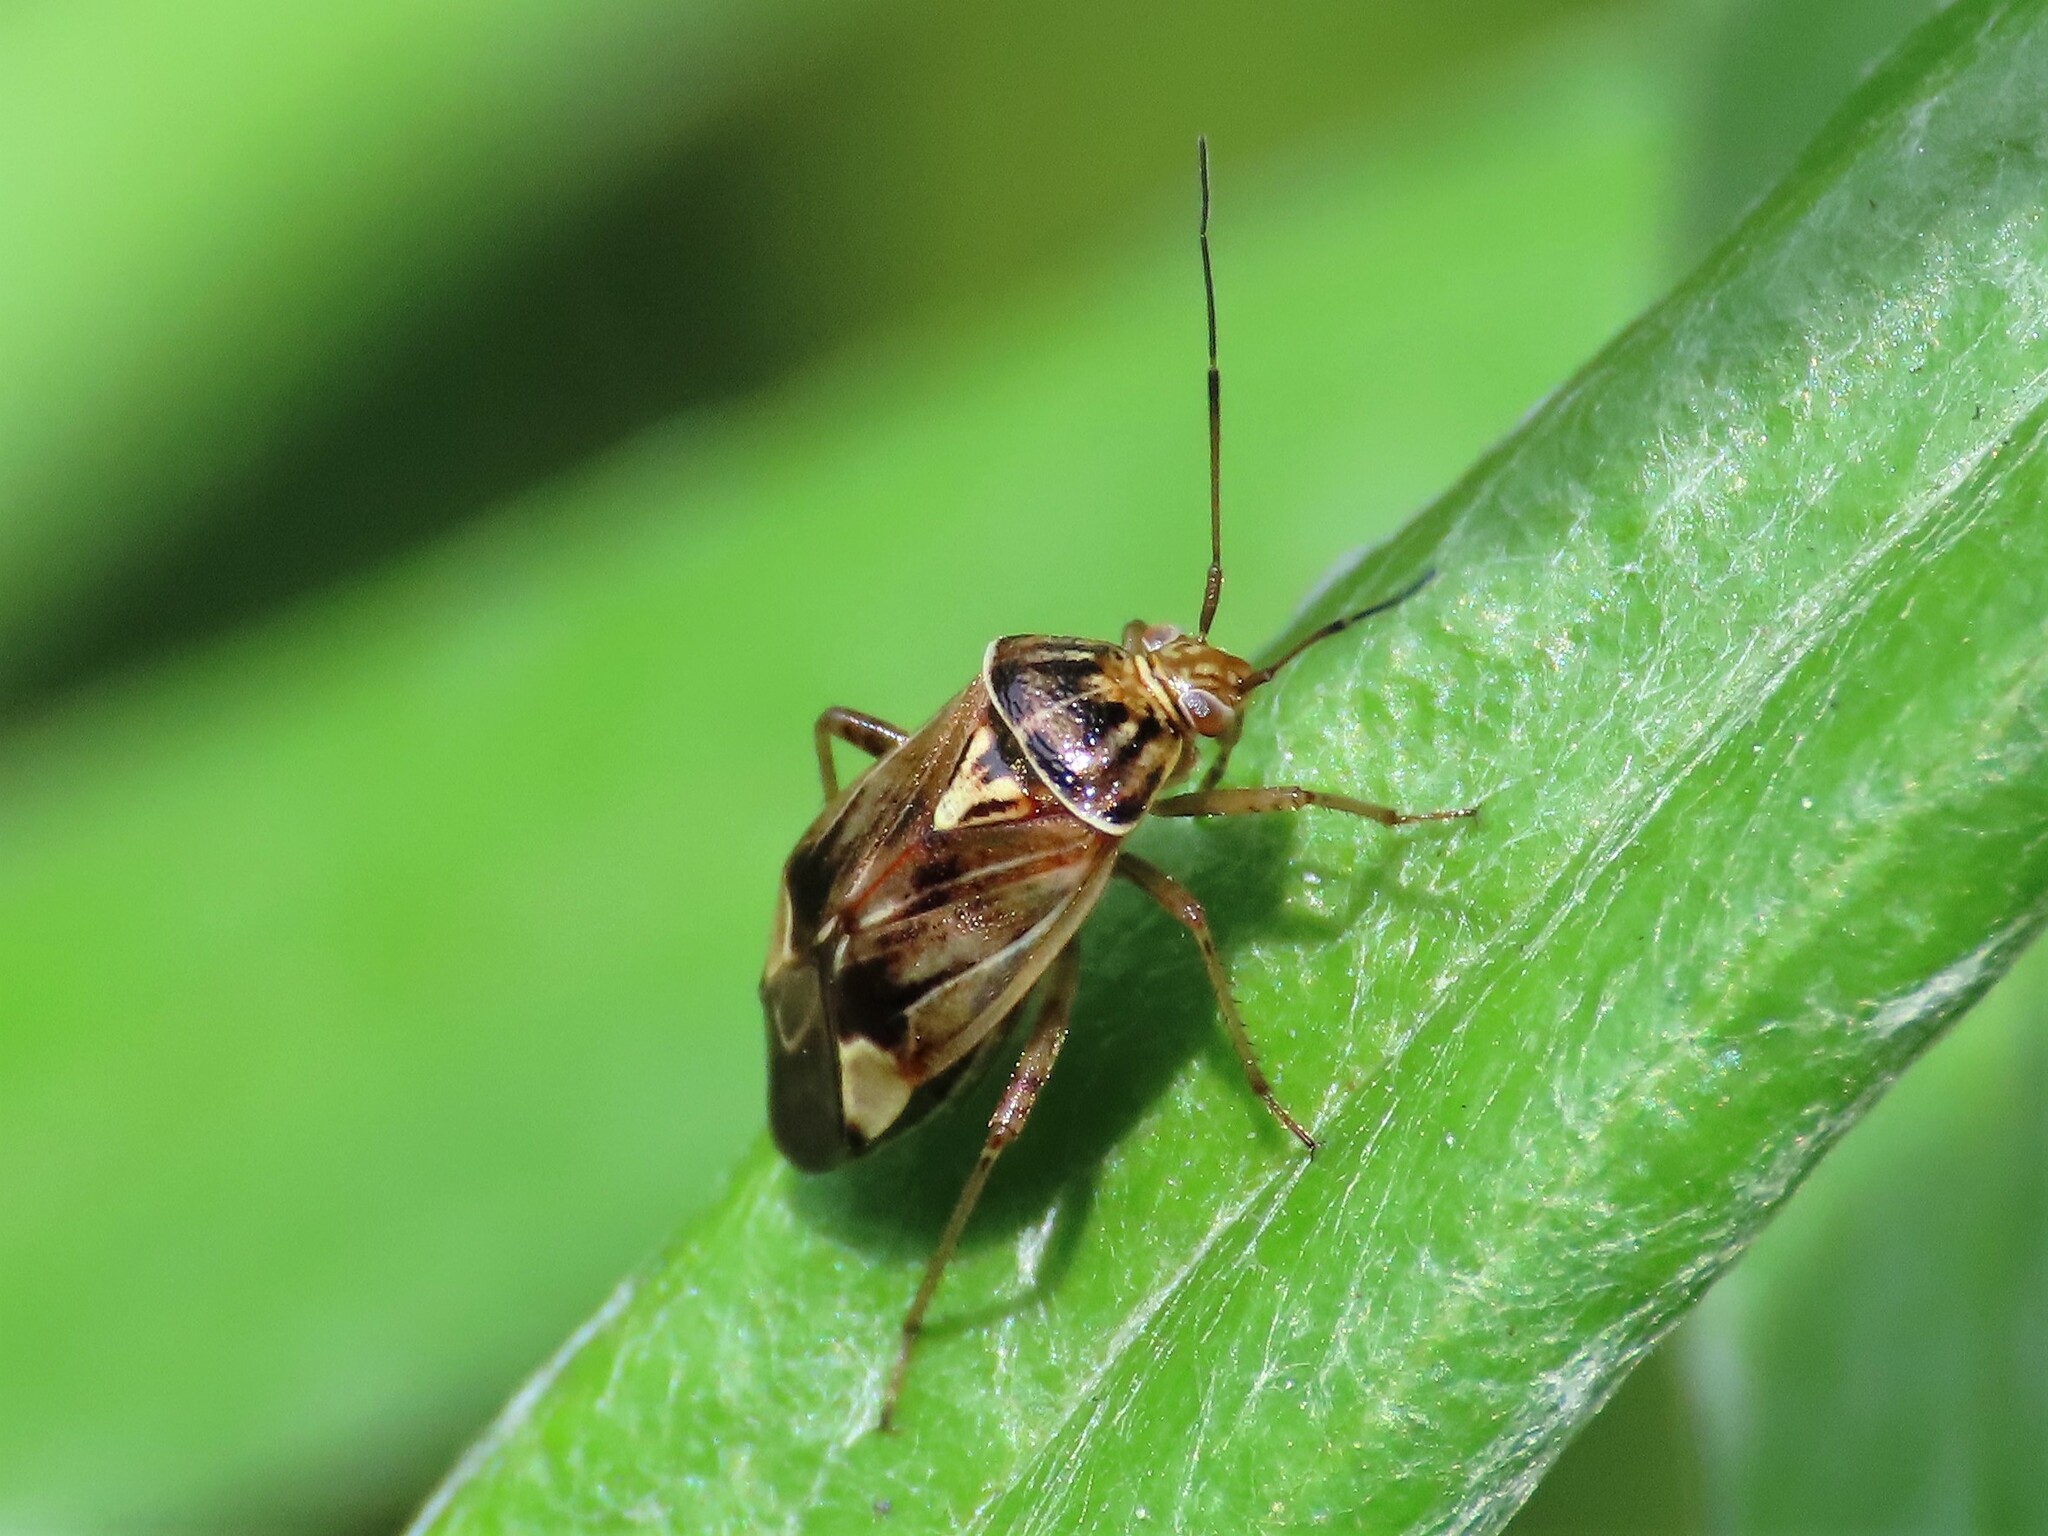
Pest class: lygus_bug